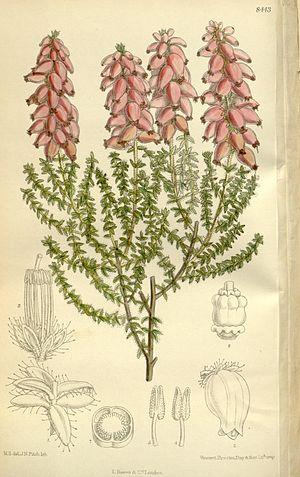
Erica ciliaris, de nom commun Bruyère ciliée, est une plante à fleurs de type sous-arbrisseau, du genre Erica, de la famille des Ericaceae.